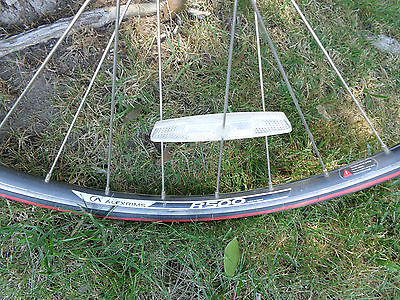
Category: bicycle